Nordic countries

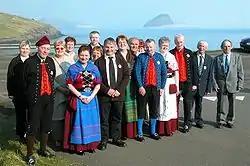
Faroese folk dancers in national costumes

Life expectancy is rising in all the Nordic countries, though the levels vary greatly. Life expectancy for men in Greenland is 68.3 years (2011), compared to 80.8 years for men in Iceland. Women in the Faroe Islands and in Åland are expected to live the longest – more than 84 years. The population in the Nordic countries is getting older and according to the population projection for the Nordic countries as a whole, the share of the population above the age of 80 will reach 8.4 per cent in 2040, as compared to the 2013 level of 4.7 per cent. The share of population 80 years or older has increased from 1990 to 2013. The increase in the share of people above the age of 80 over the last 10 years is partly due to the fact that the death rate has fallen for almost all age groups and partly that the number of births has been low during the same period. In the next 25 years, the demographic dependency ratio is expected to have the strongest growth in Finland and Åland. According to the most recent population forecasts in Finland and Åland, in 2030 it is expected that people over 65 will make up 50 per cent of the adult population. Sweden and Denmark can look forward to a relatively modest increase in the next decades. Iceland and Norway seem to maintain their positions with the lowest proportions of elderly people in the Nordic countries.